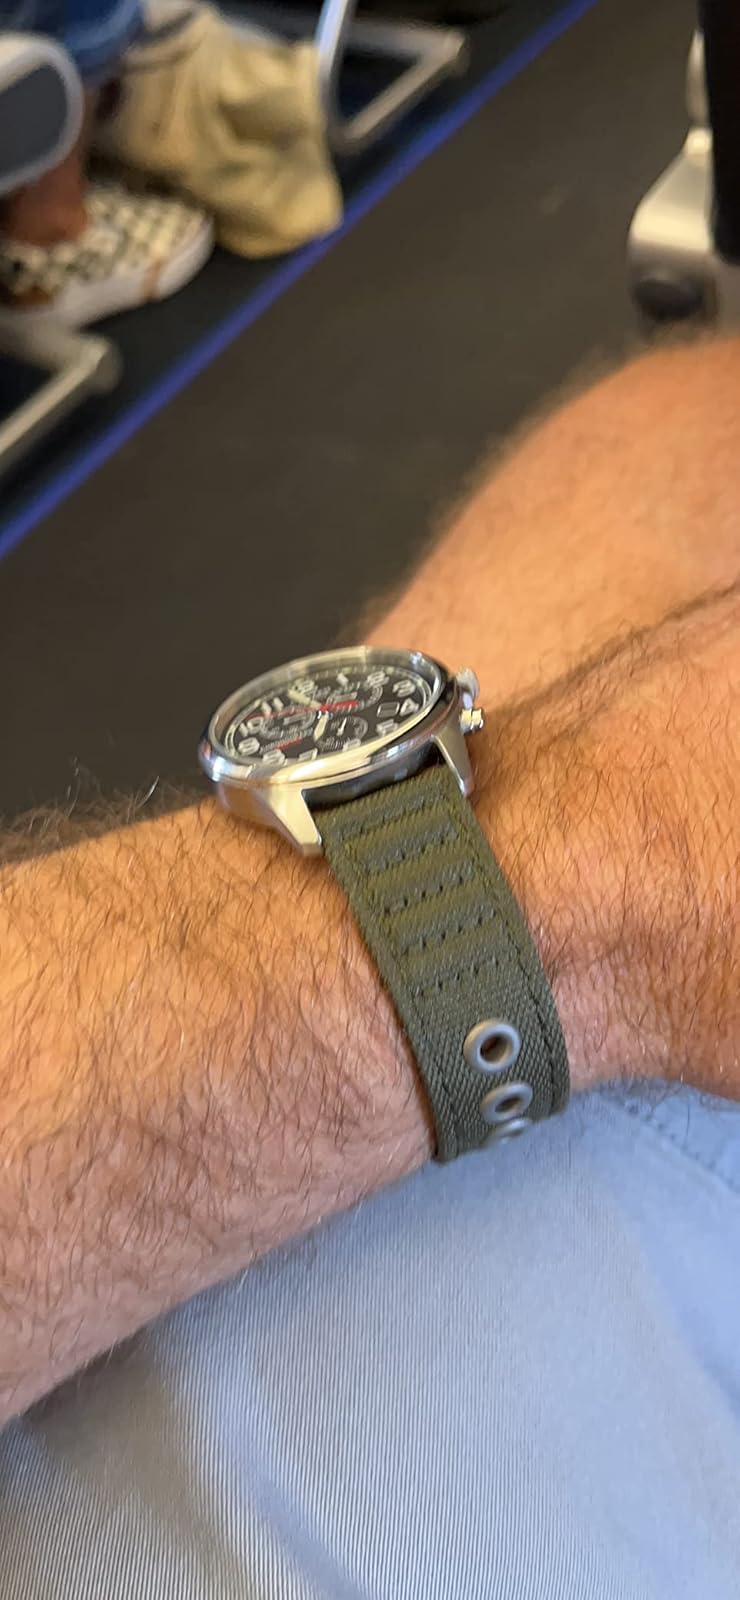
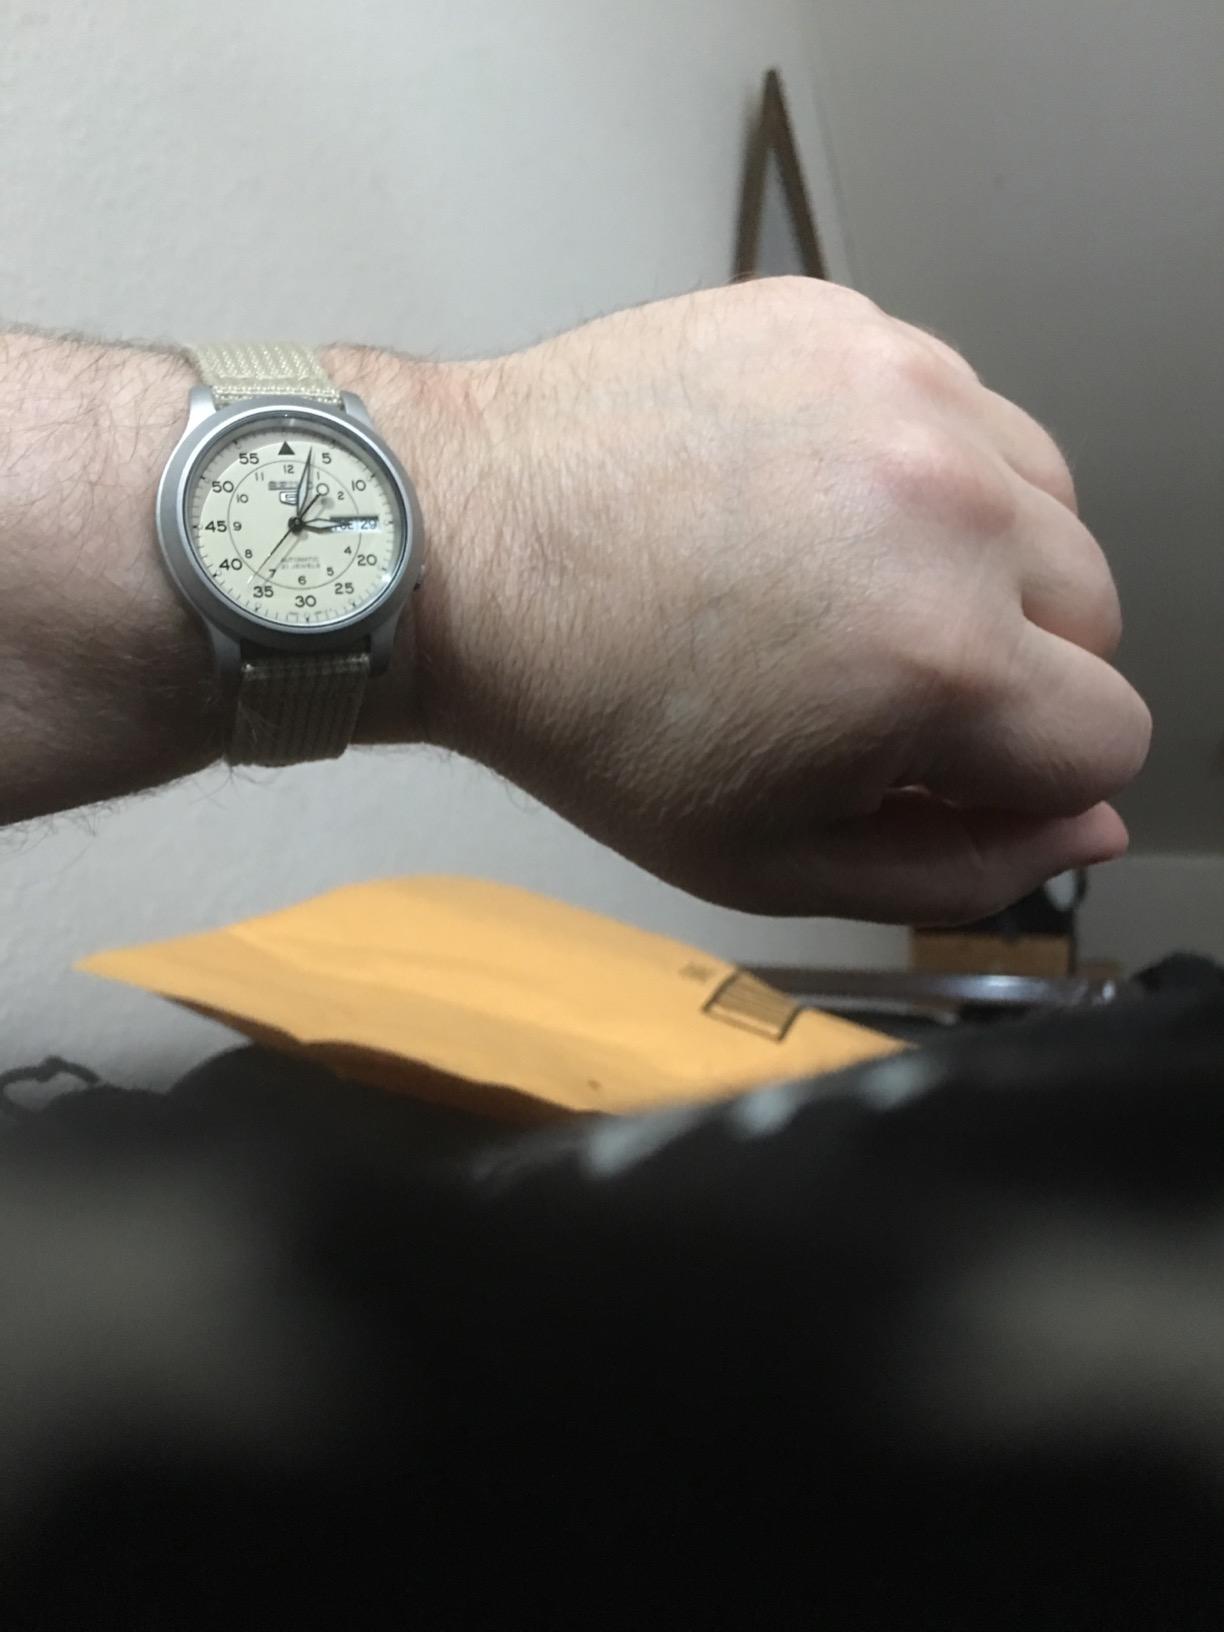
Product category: accessories_watch
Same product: no